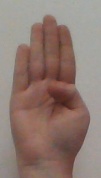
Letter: kaaf